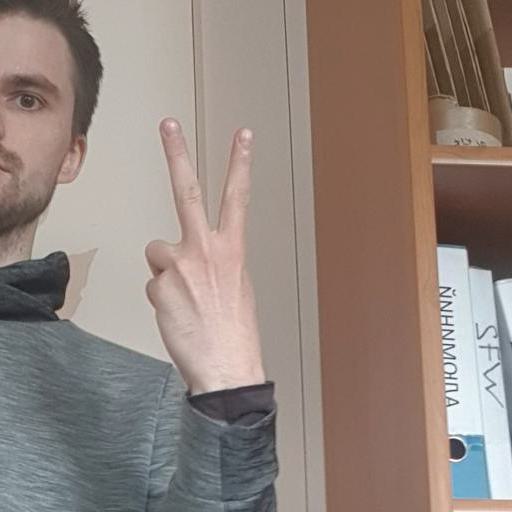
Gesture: peace_inverted